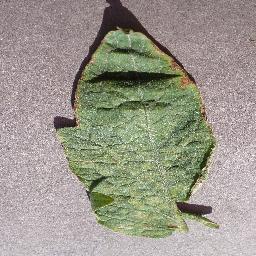
Label: Tomato___Spider_mites Two-spotted_spider_mite